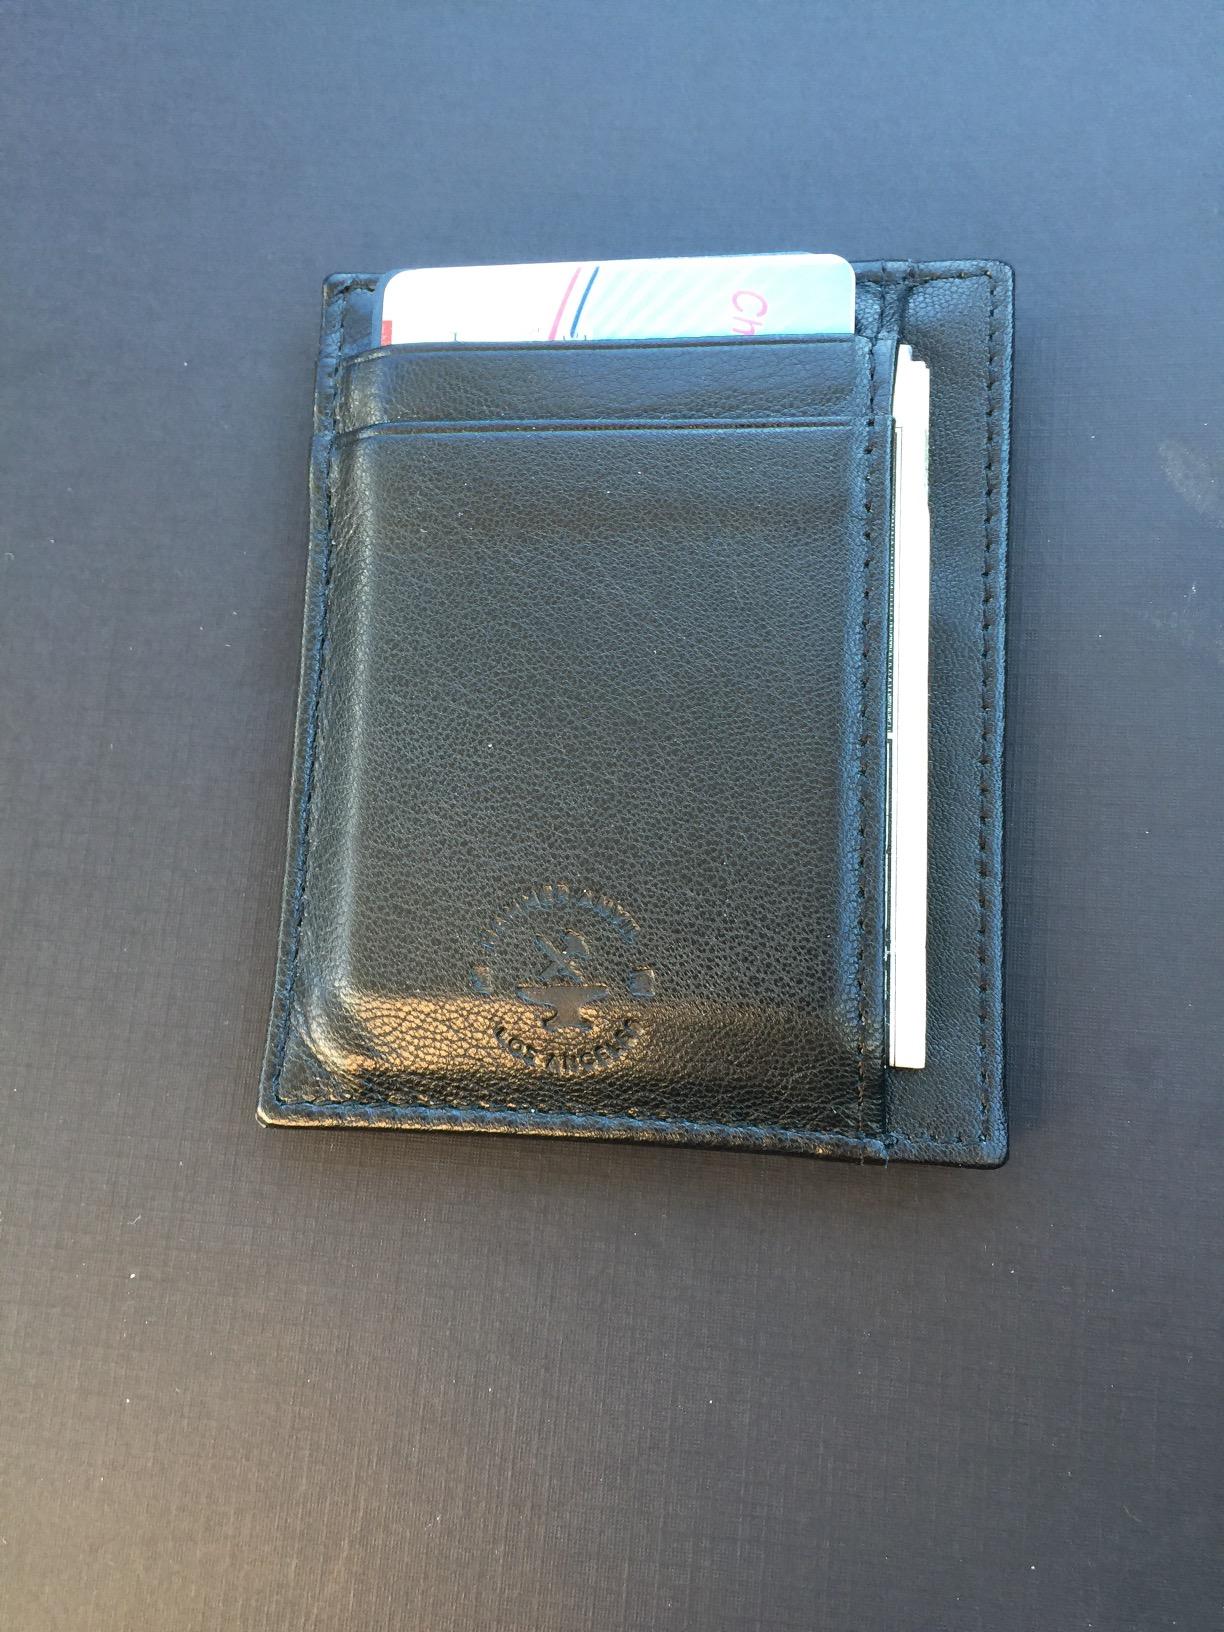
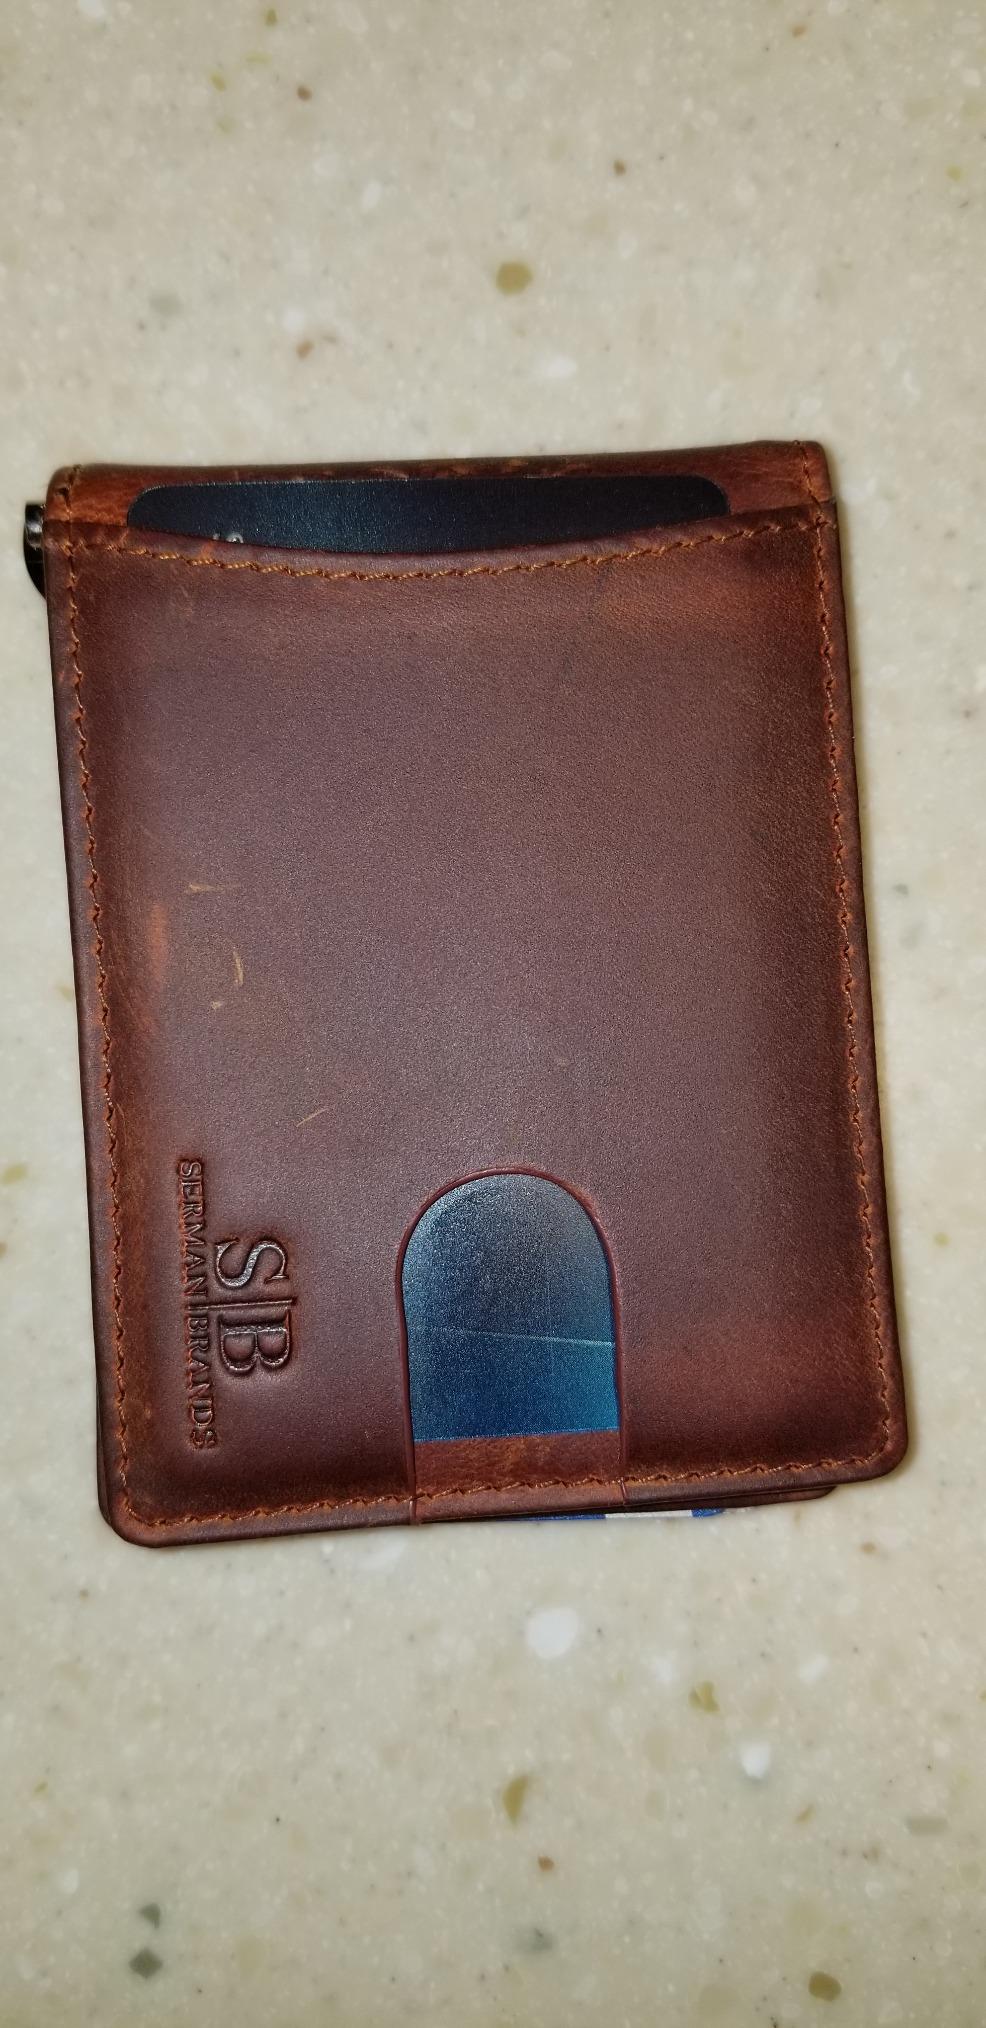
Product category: accessories_wallet
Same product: no